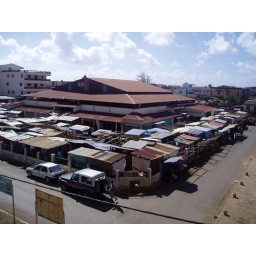
clothes market in ansiranana from hotel